Þórisjökull

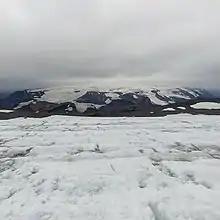
Þórisjökull viewed from adjacent Geitlandsjökull to the north.

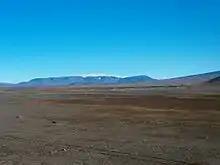
Þórisjökull viewed from road no. 52.

þórisjökull is situated between Langjökull glacier and the shield volcano Ok to its east. The "Cold valley" (translation of Kaldidalur) is lying between them with its famous highland road of the same name.